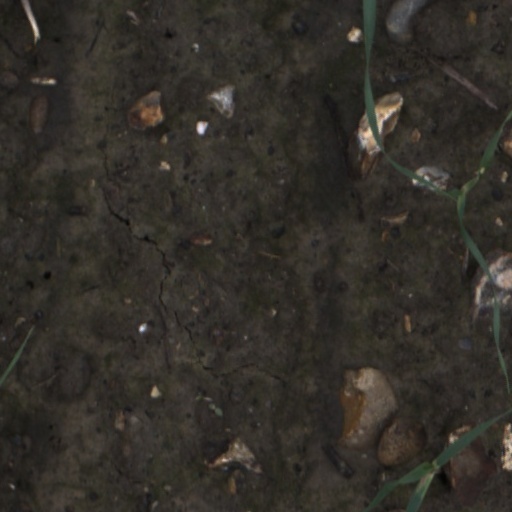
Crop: wheat